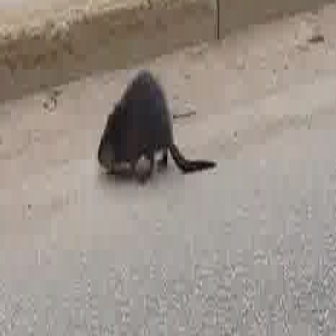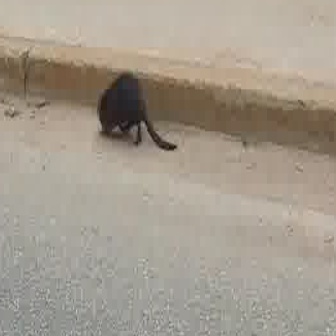
  Please identify the target specified by the bounding box [96,63,216,183] in the first image and locate it in the second image. Return the coordinates in [x_min,y_min,x_max,y_max] format.
Answer: [94,67,176,150]